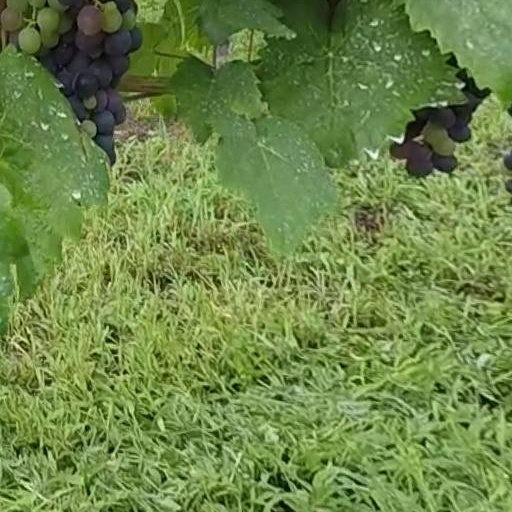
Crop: grape